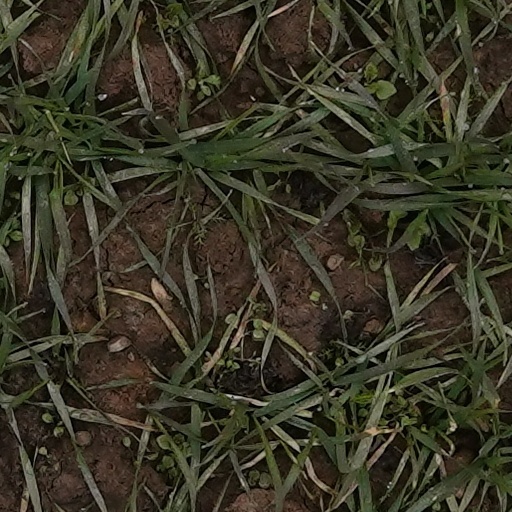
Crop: wheat